Kalawati

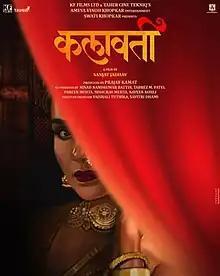
First look poster

Kalaawati is an upcoming Marathi-language horror comedy film directed by Sanjay Jadhav. The film stars Amruta Khanvilkar in the titular role, alongside an ensemble cast of Sanjay Narvekar, Tejaswini Lonari, Onkar Bhojane, Harish Dudhade, and Neel Salekar.